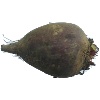
Label: Beetroot 1